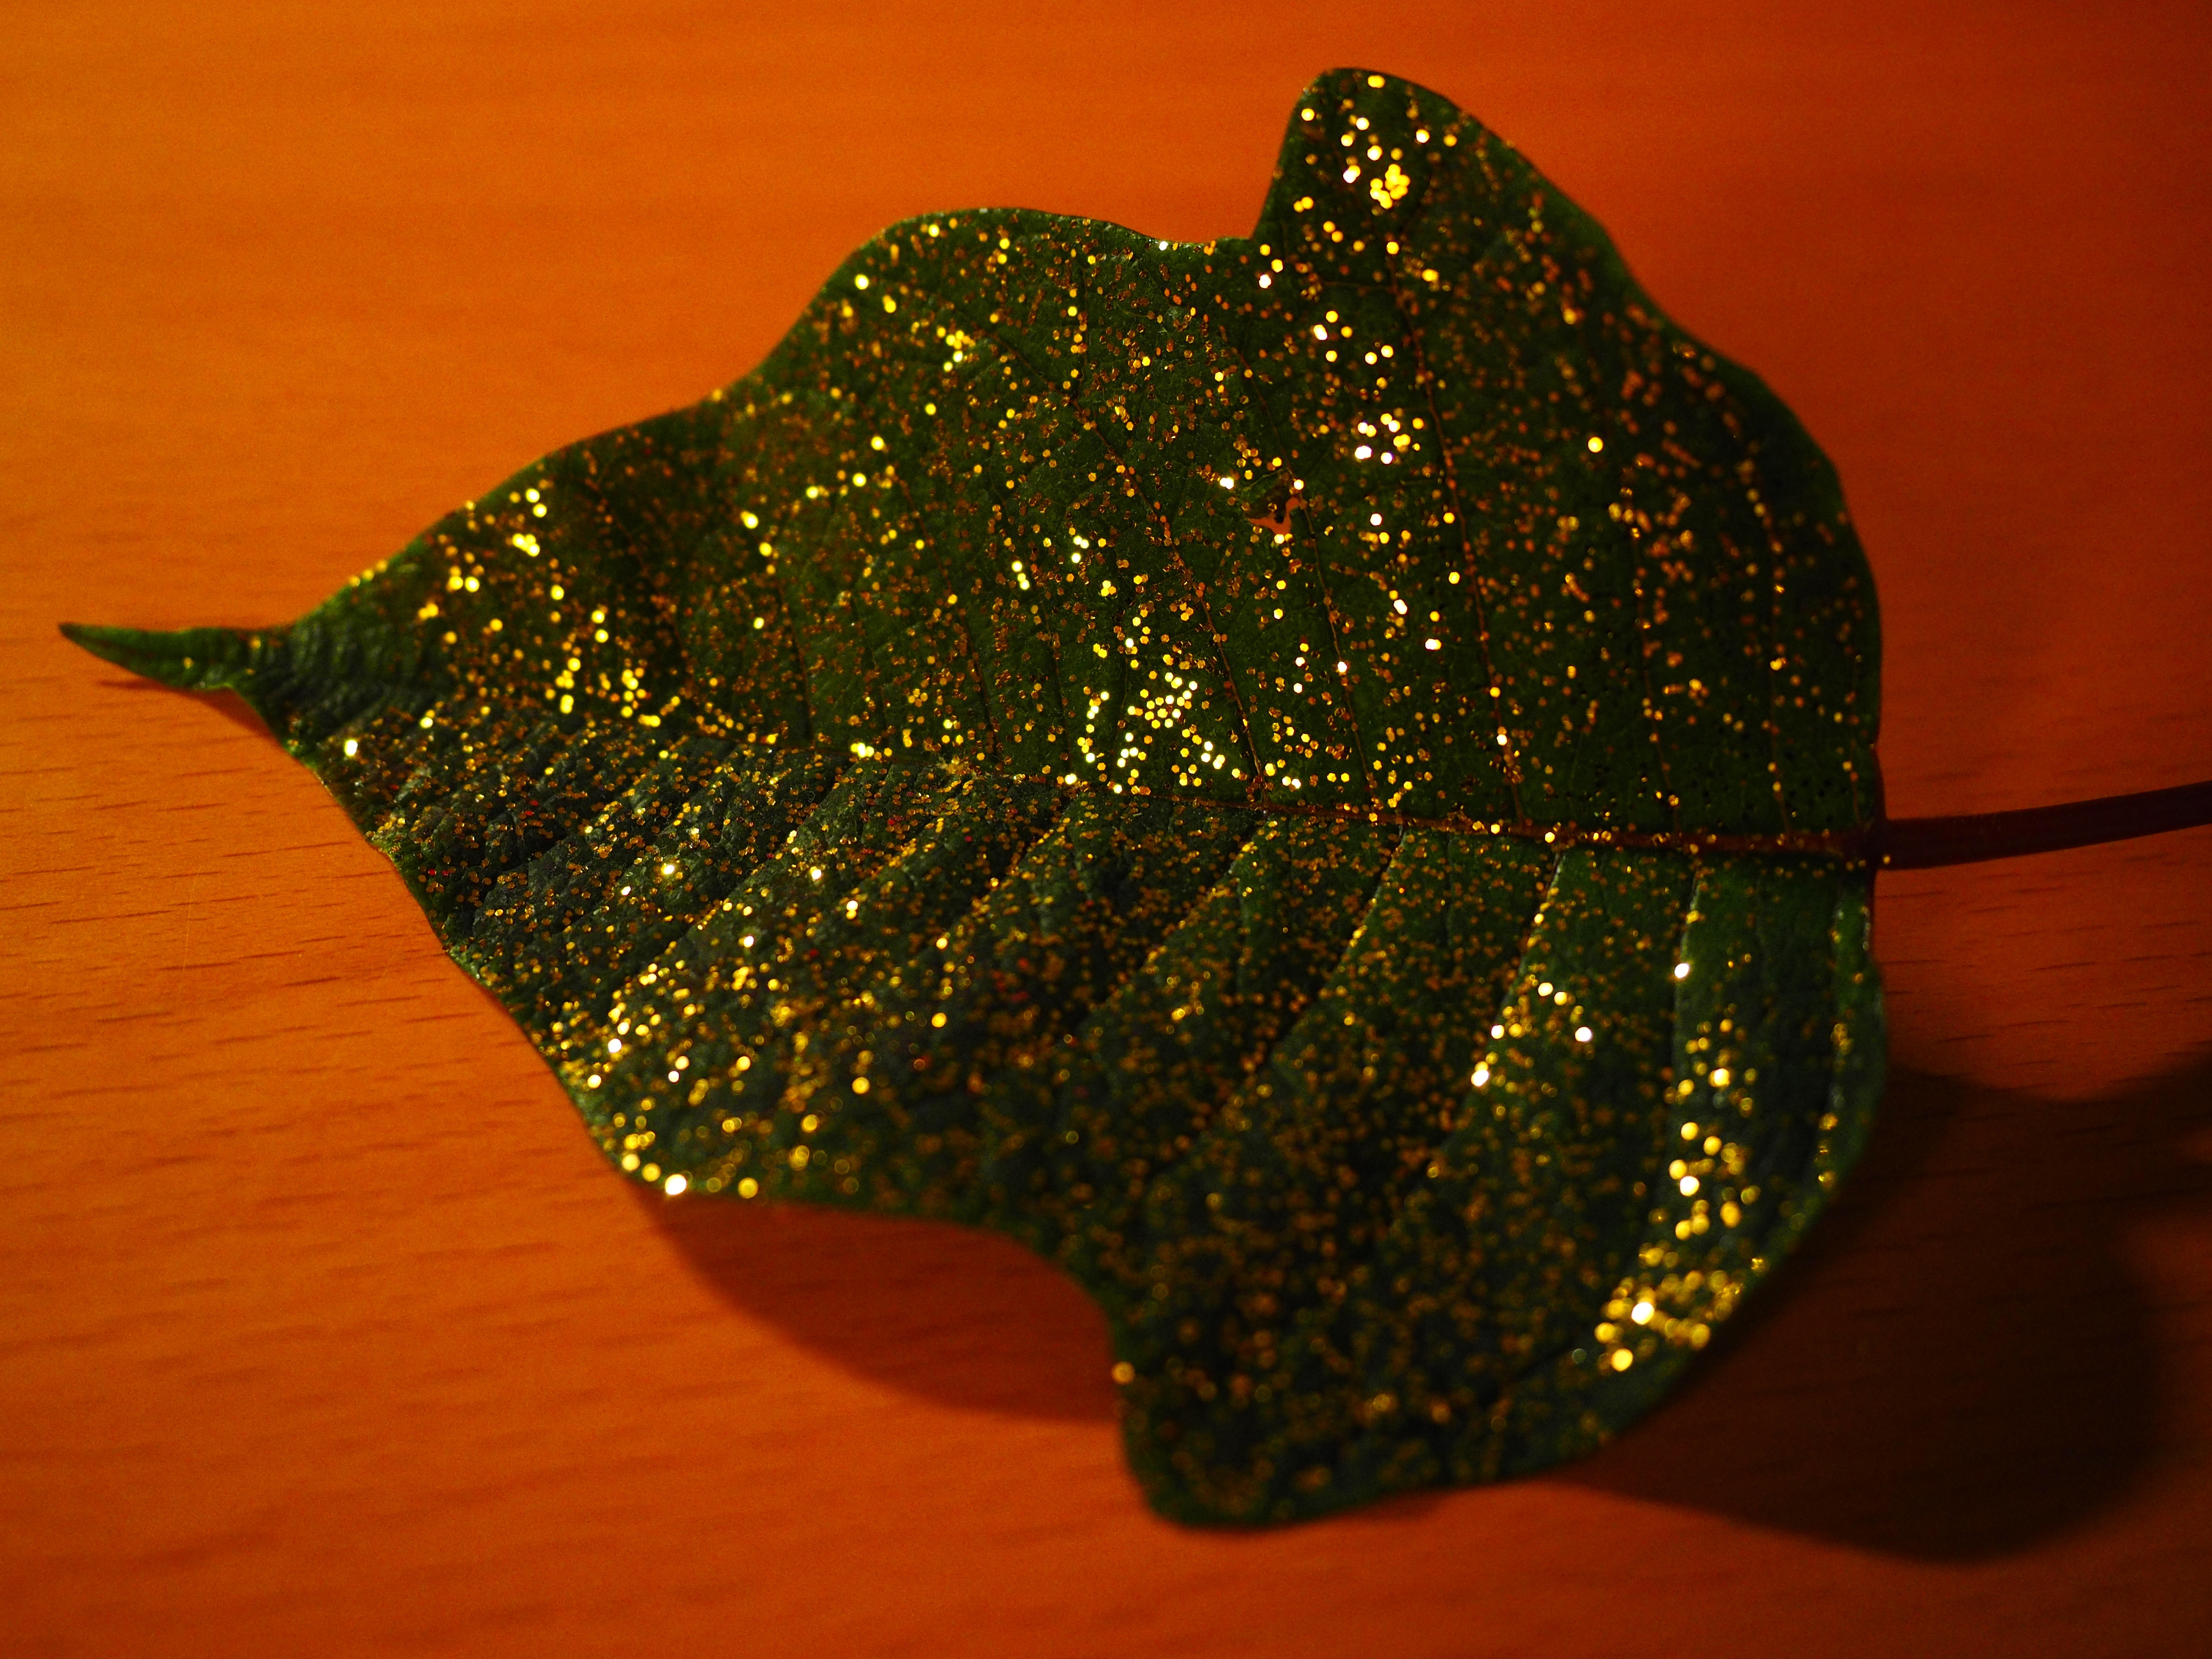
leaf, flower, green, yellow, christmas, lighting, glitter, ornament, jewellery, art, gold, organ, macro photography, fashion accessory, gold dust